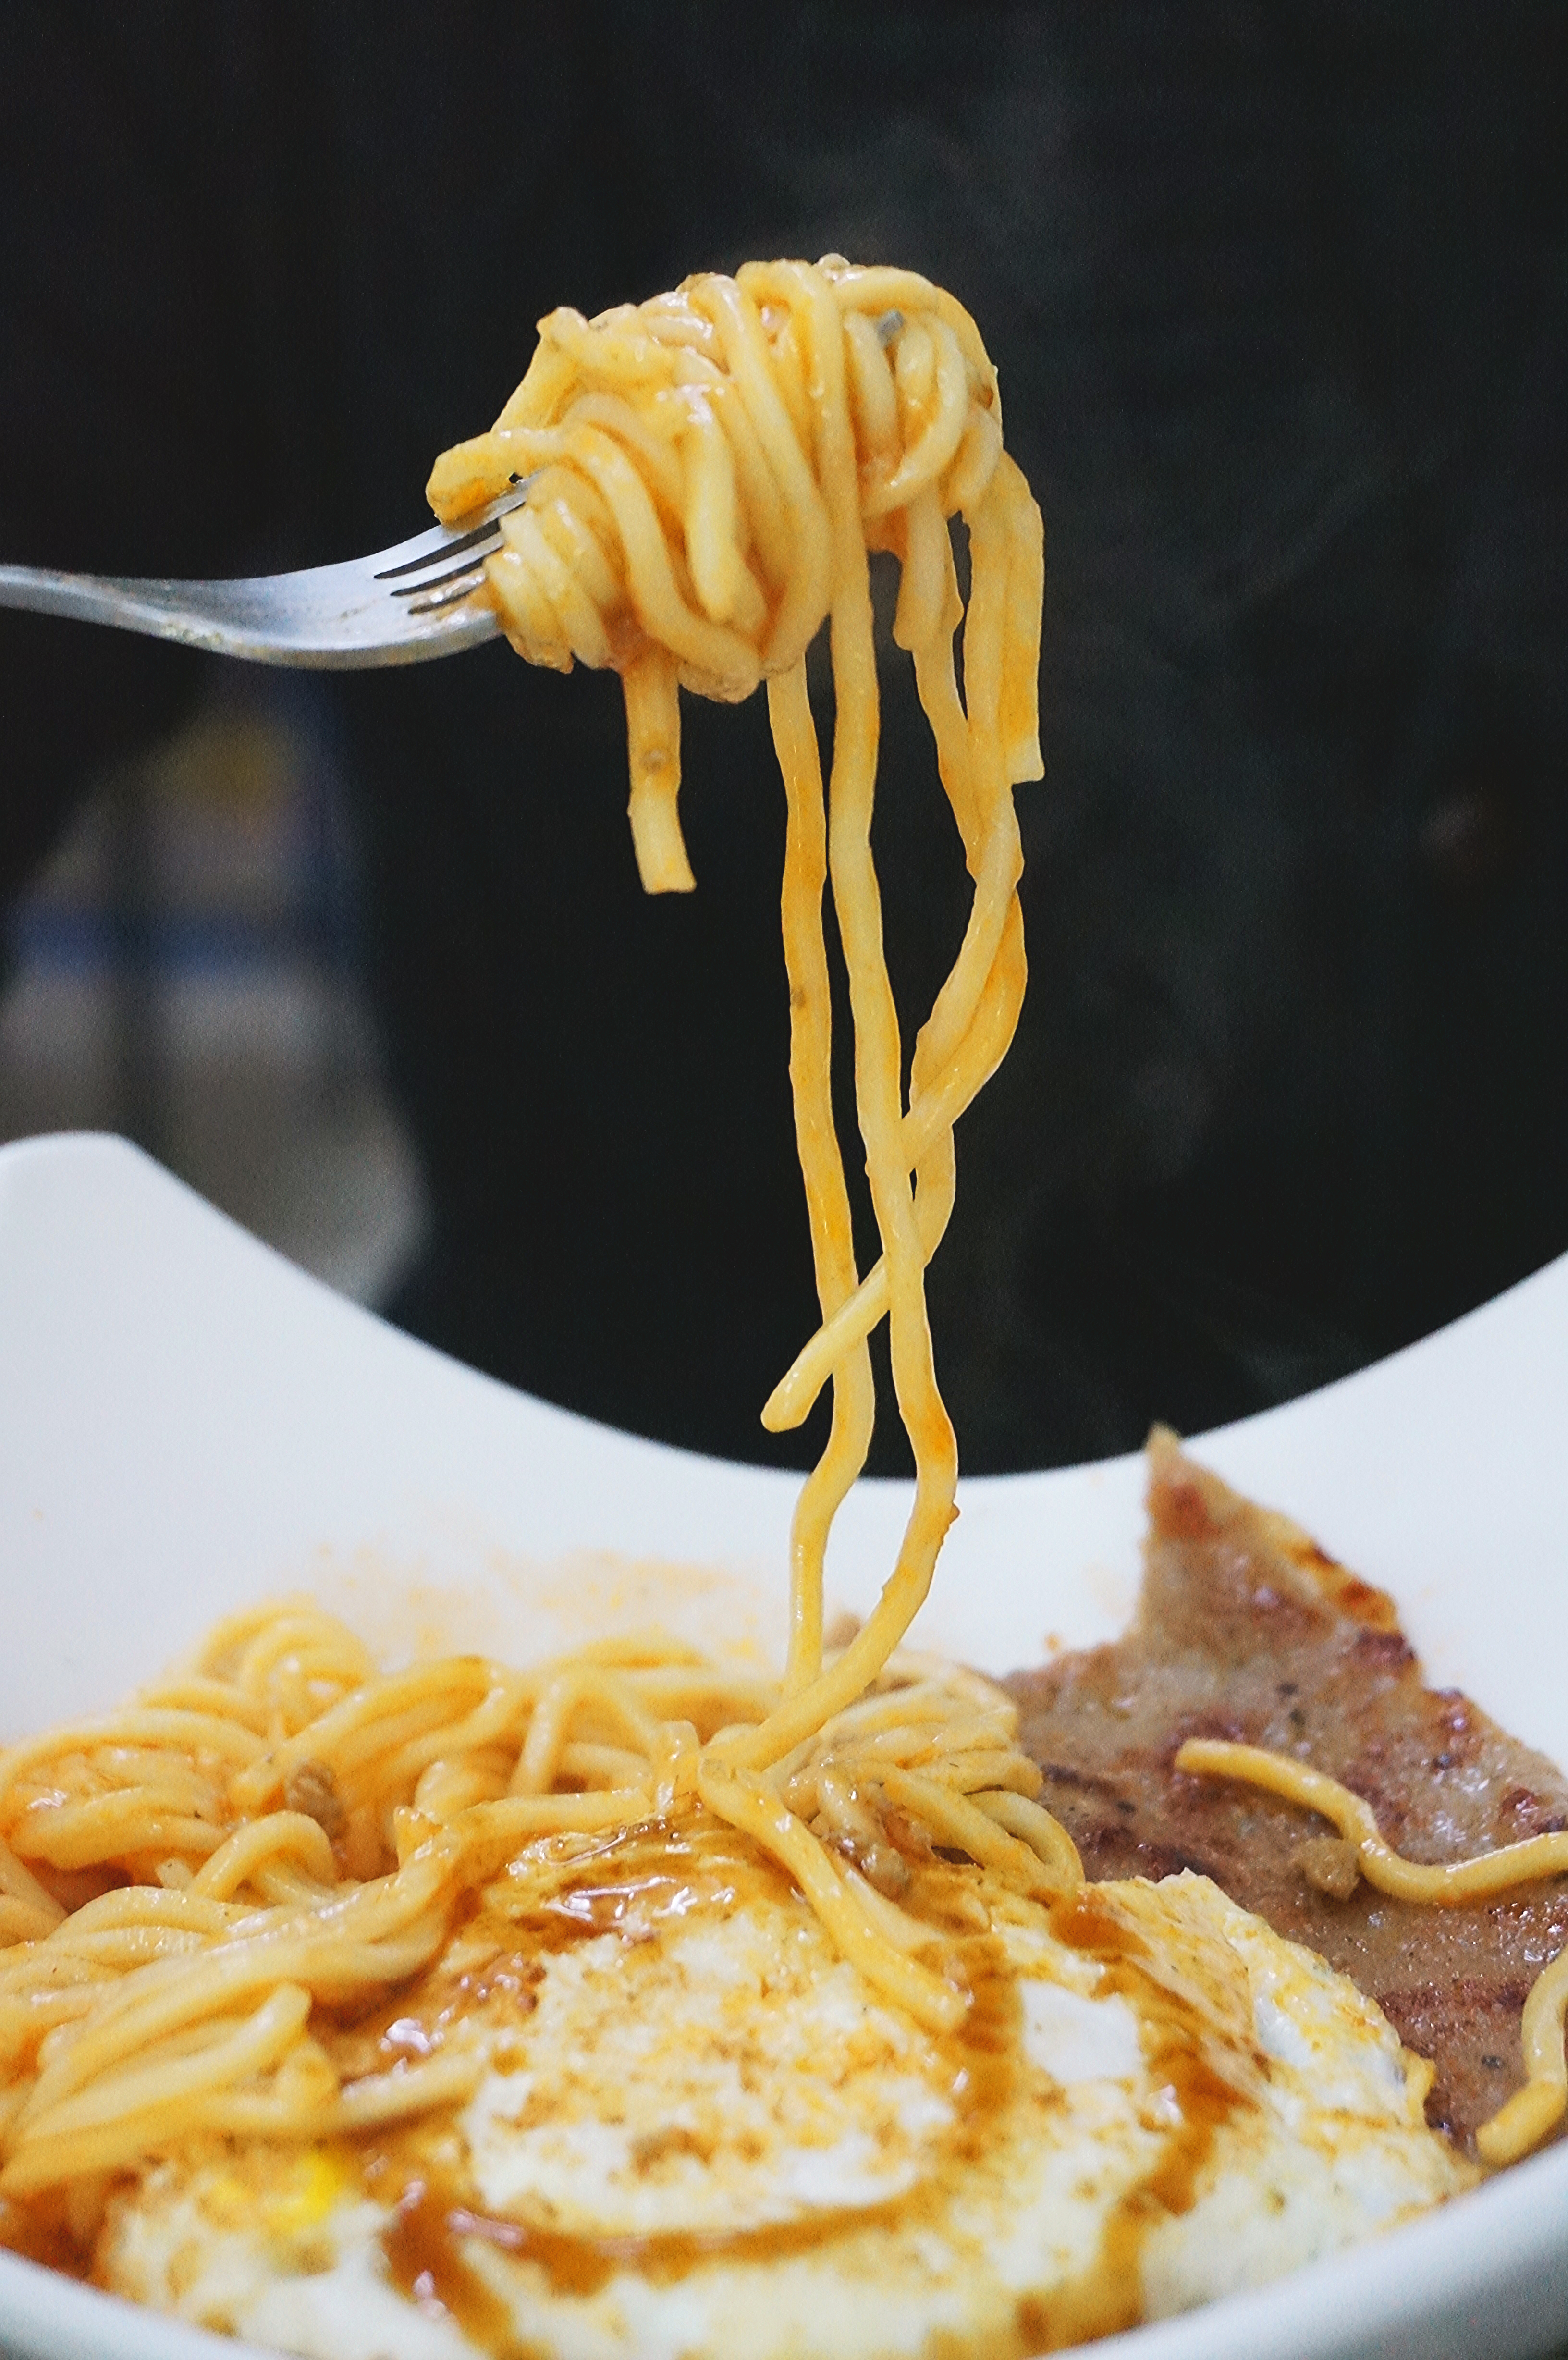
fork, dish, meal, food, produce, breakfast, meat, lunch, cuisine, pasta, noodles, dinner, spaghetti, french fries, junk food